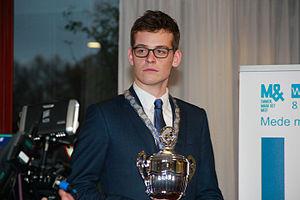
Roel Boomstra est un grand maître international de dames néerlandais, il a notamment remporté le championnat du monde en 2016 et 2018. Il a également été troisième du championnat du monde en 2013 à Oufa. En 2014 Roel Boomstra a également remporté le championnat d'Europe en 2014 et le championnat des Pays-Bas en 2012 et 2015.